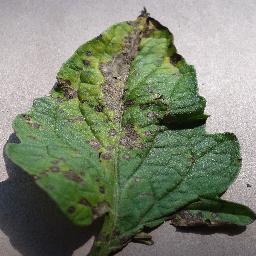
Label: Tomato___Early_blight